Lawrence School, Lovedale

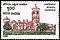
Postage featuring the Senior School main building.

Many notable personalities, including Prime Ministers Jawaharlal Nehru and Indira Gandhi, Presidents Zail Singh, Pranab Mukherjee and A. P. J. Abdul Kalam, and others such as Field Marshal Sam Manekshaw and Vice President Venkaiah Naidu, have visited this campus to grace the school's Founder's Day and other special occasions.